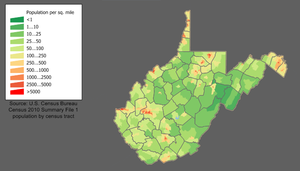
La Virginie-Occidentale est un État des États-Unis bordé au nord par la Pennsylvanie et le Maryland, à l'est et au sud par la Virginie, à l'ouest par le Kentucky et l'Ohio. Il s'agit d'un État montagneux et rural où des communautés ont longtemps vécu dans un certain isolement. Sa ressource principale fut longtemps constituée par les mines de charbon bitumineux. Ainsi pourvue, la Virginie-Occidentale est l'un des États les plus sauvages de l'Est américain. En plus des nombreuses montagnes qui font partie de l'État, de nombreuses forêts viennent contribuer à son isolement.